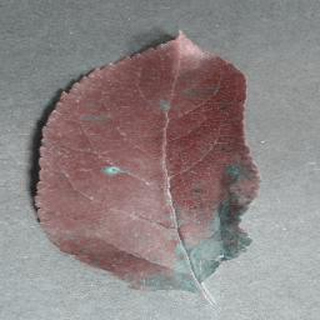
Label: apple_cedar_apple_rust